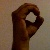
The image shows a hand gesture representing the letter 'O' in Indian Sign Language.